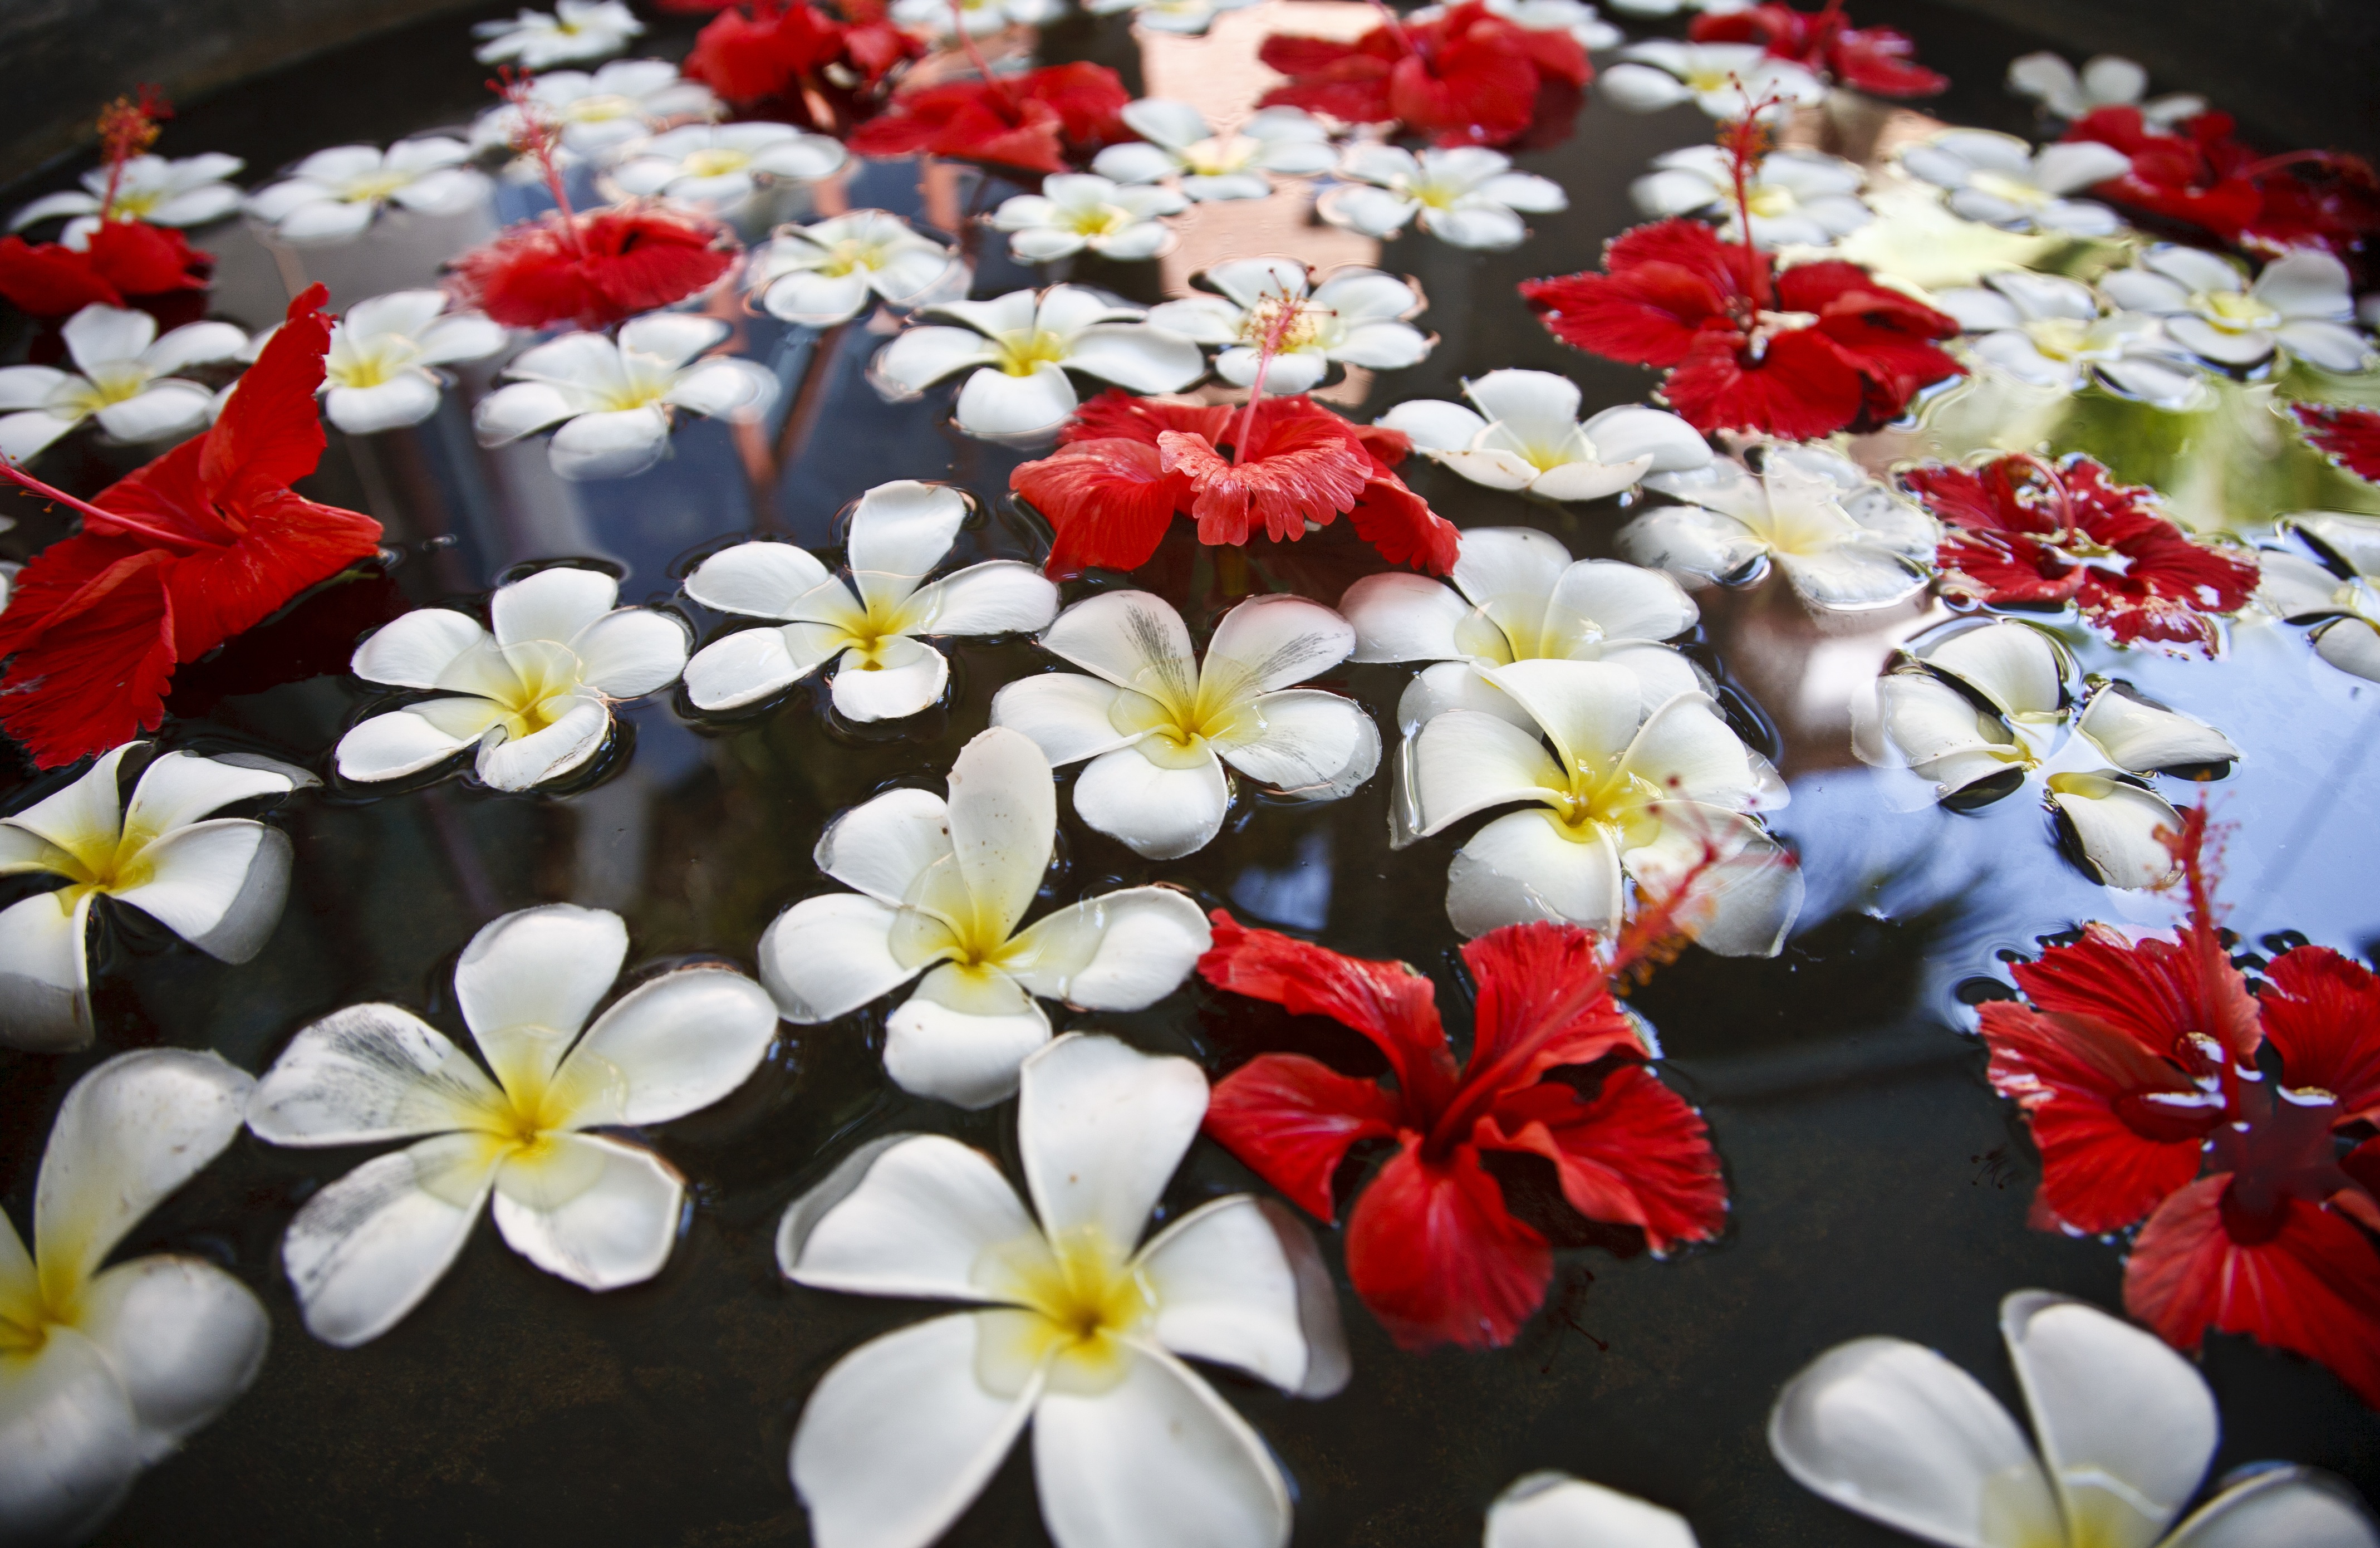
water, nature, plant, flower, petal, pond, tranquility, red, floating, flora, botanical, plants, flowers, petals, serenity, sacred, floristry, flowering plant, daisy family, flower bouquet, land plant